Ankylosaurus

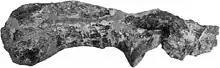
Shoulder blade and coracoid of the holotype

Reconstructions of ankylosaur forelimb musculature made by Coombs in 1978 suggest that the forelimbs bore the majority of the animal's weight, and were adapted for high force delivery on the front feet, possibly for food gathering. In addition, Coombs suggested that ankylosaurs may have been capable diggers, though the hoof-like structure of the manus would have limited fossorial activity. Ankylosaurs were likely to have been slow-moving and sluggish animals, though they may have been capable of quick movements when necessary.